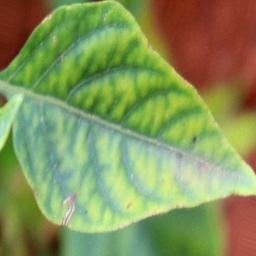
Label: nutritional